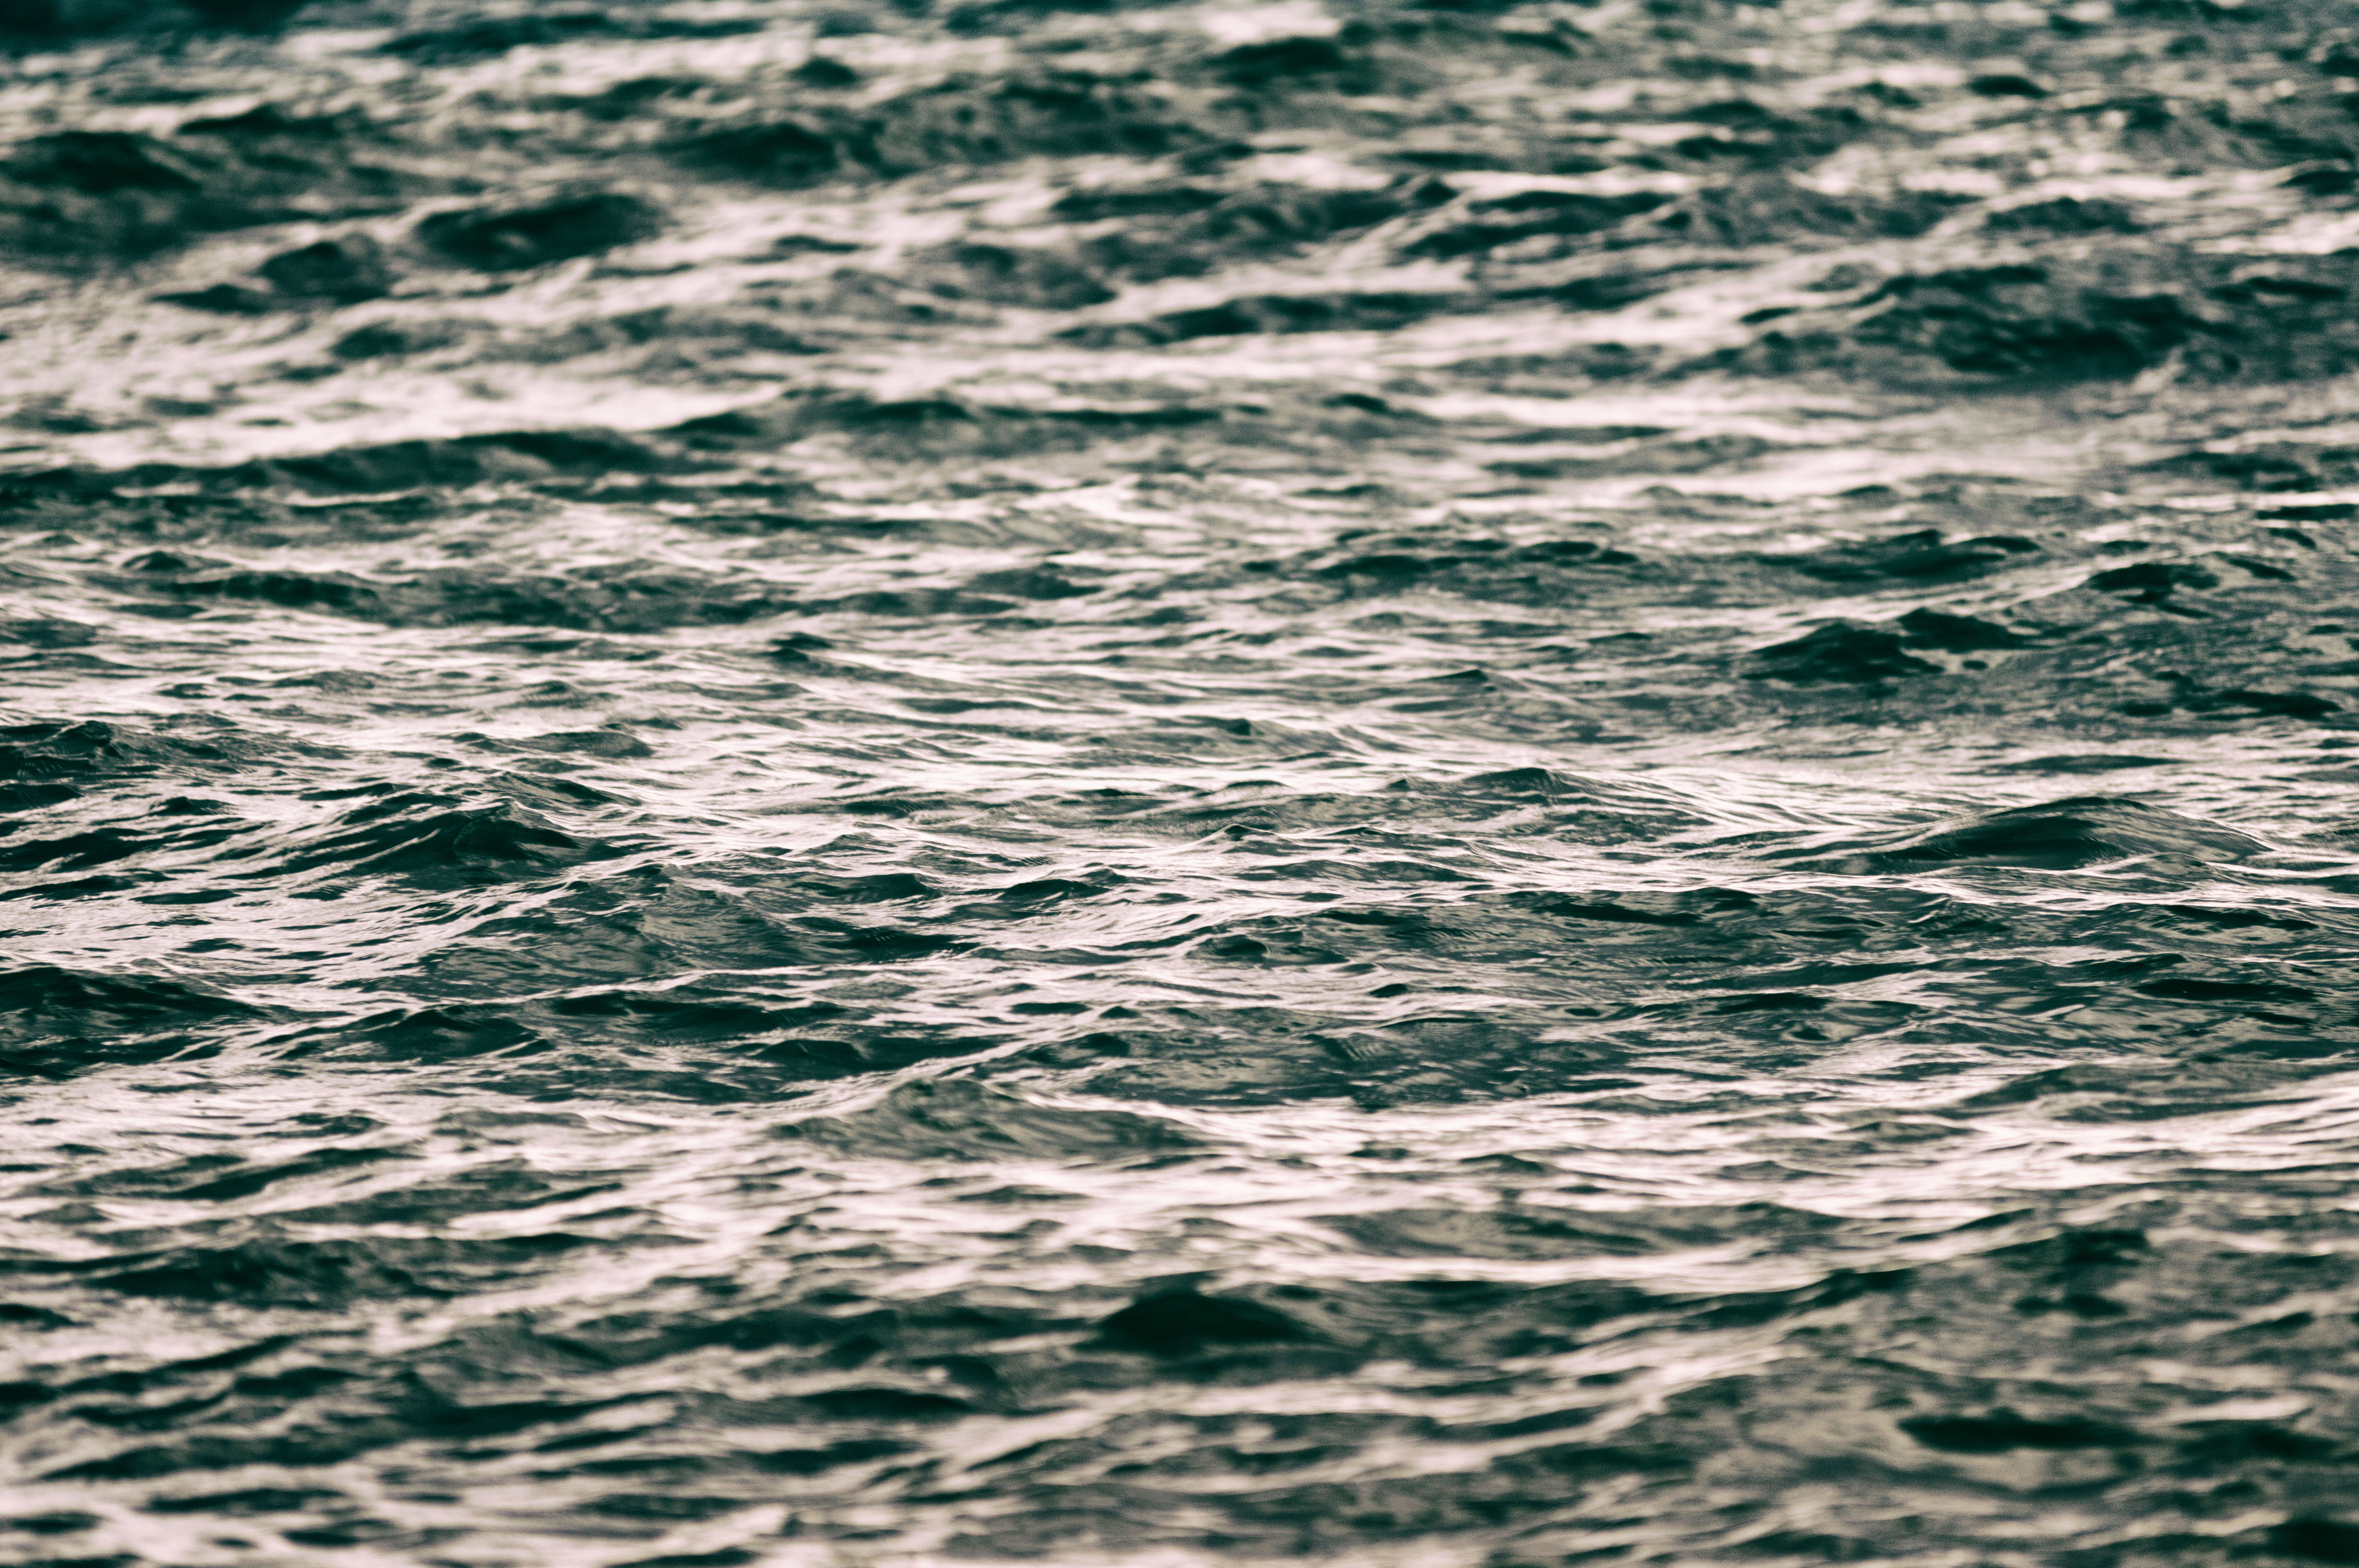
sea, coast, water, rock, ocean, horizon, black and white, sky, sunlight, shore, wave, reflection, monochrome, monochrome photography, wind wave